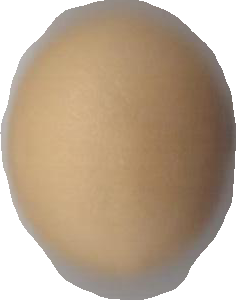
Variety: Dega